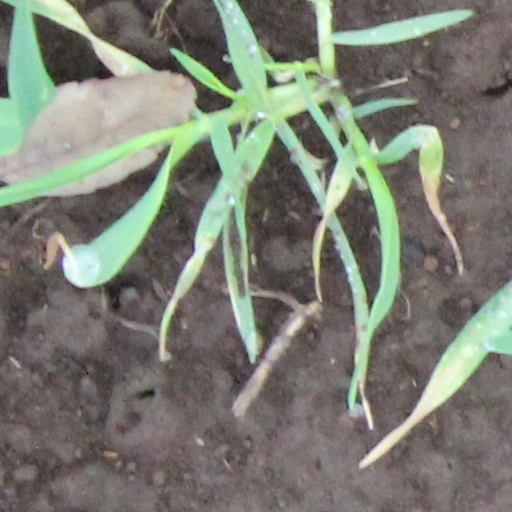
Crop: wheat